Eilif Peterssen

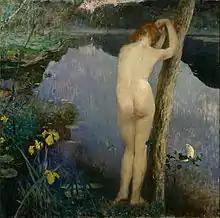
"Nocturne" (1887)

Hjalmar Eilif Emanuel Peterssen was born in Christiania, now Oslo, Norway. He was the son of Jon Peterssen (1814–1880) and Anne Marie Andersen (1812–1887). He grew up in the neighborhood of Hegdehaugen in the district of Frogner.